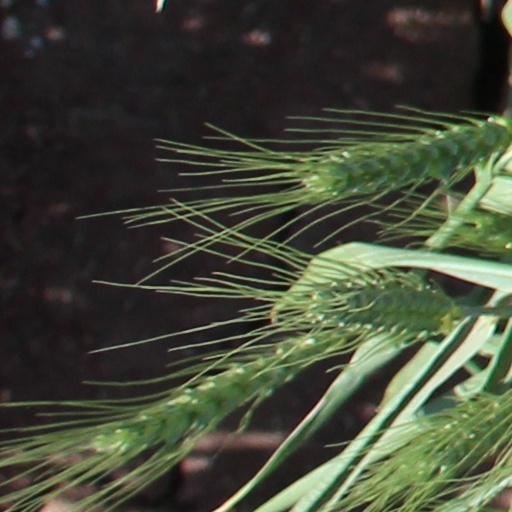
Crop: wheat